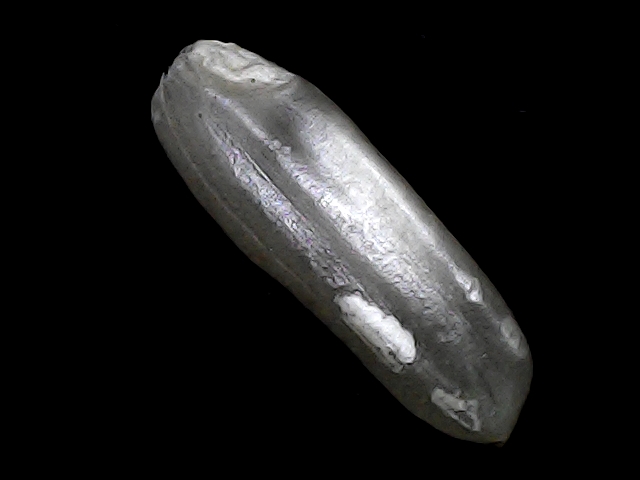
Rice variety: BRRI74